Chamber of Progress

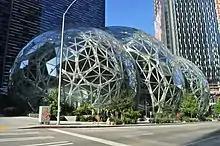
Amazon, whose headquarters are pictured, is among the funders of the Chamber of Progress.

The Chamber of Progress was incorporated in November 2020 and announced in March 2021 by its founder and CEO Adam Kovacevich, a former Google lobbyist, Lime executive, Tom Cotton campaigner, and press secretary to United States Senator Joe Lieberman.